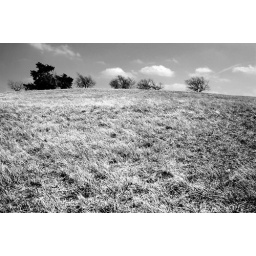
several trees on a hill under clouds